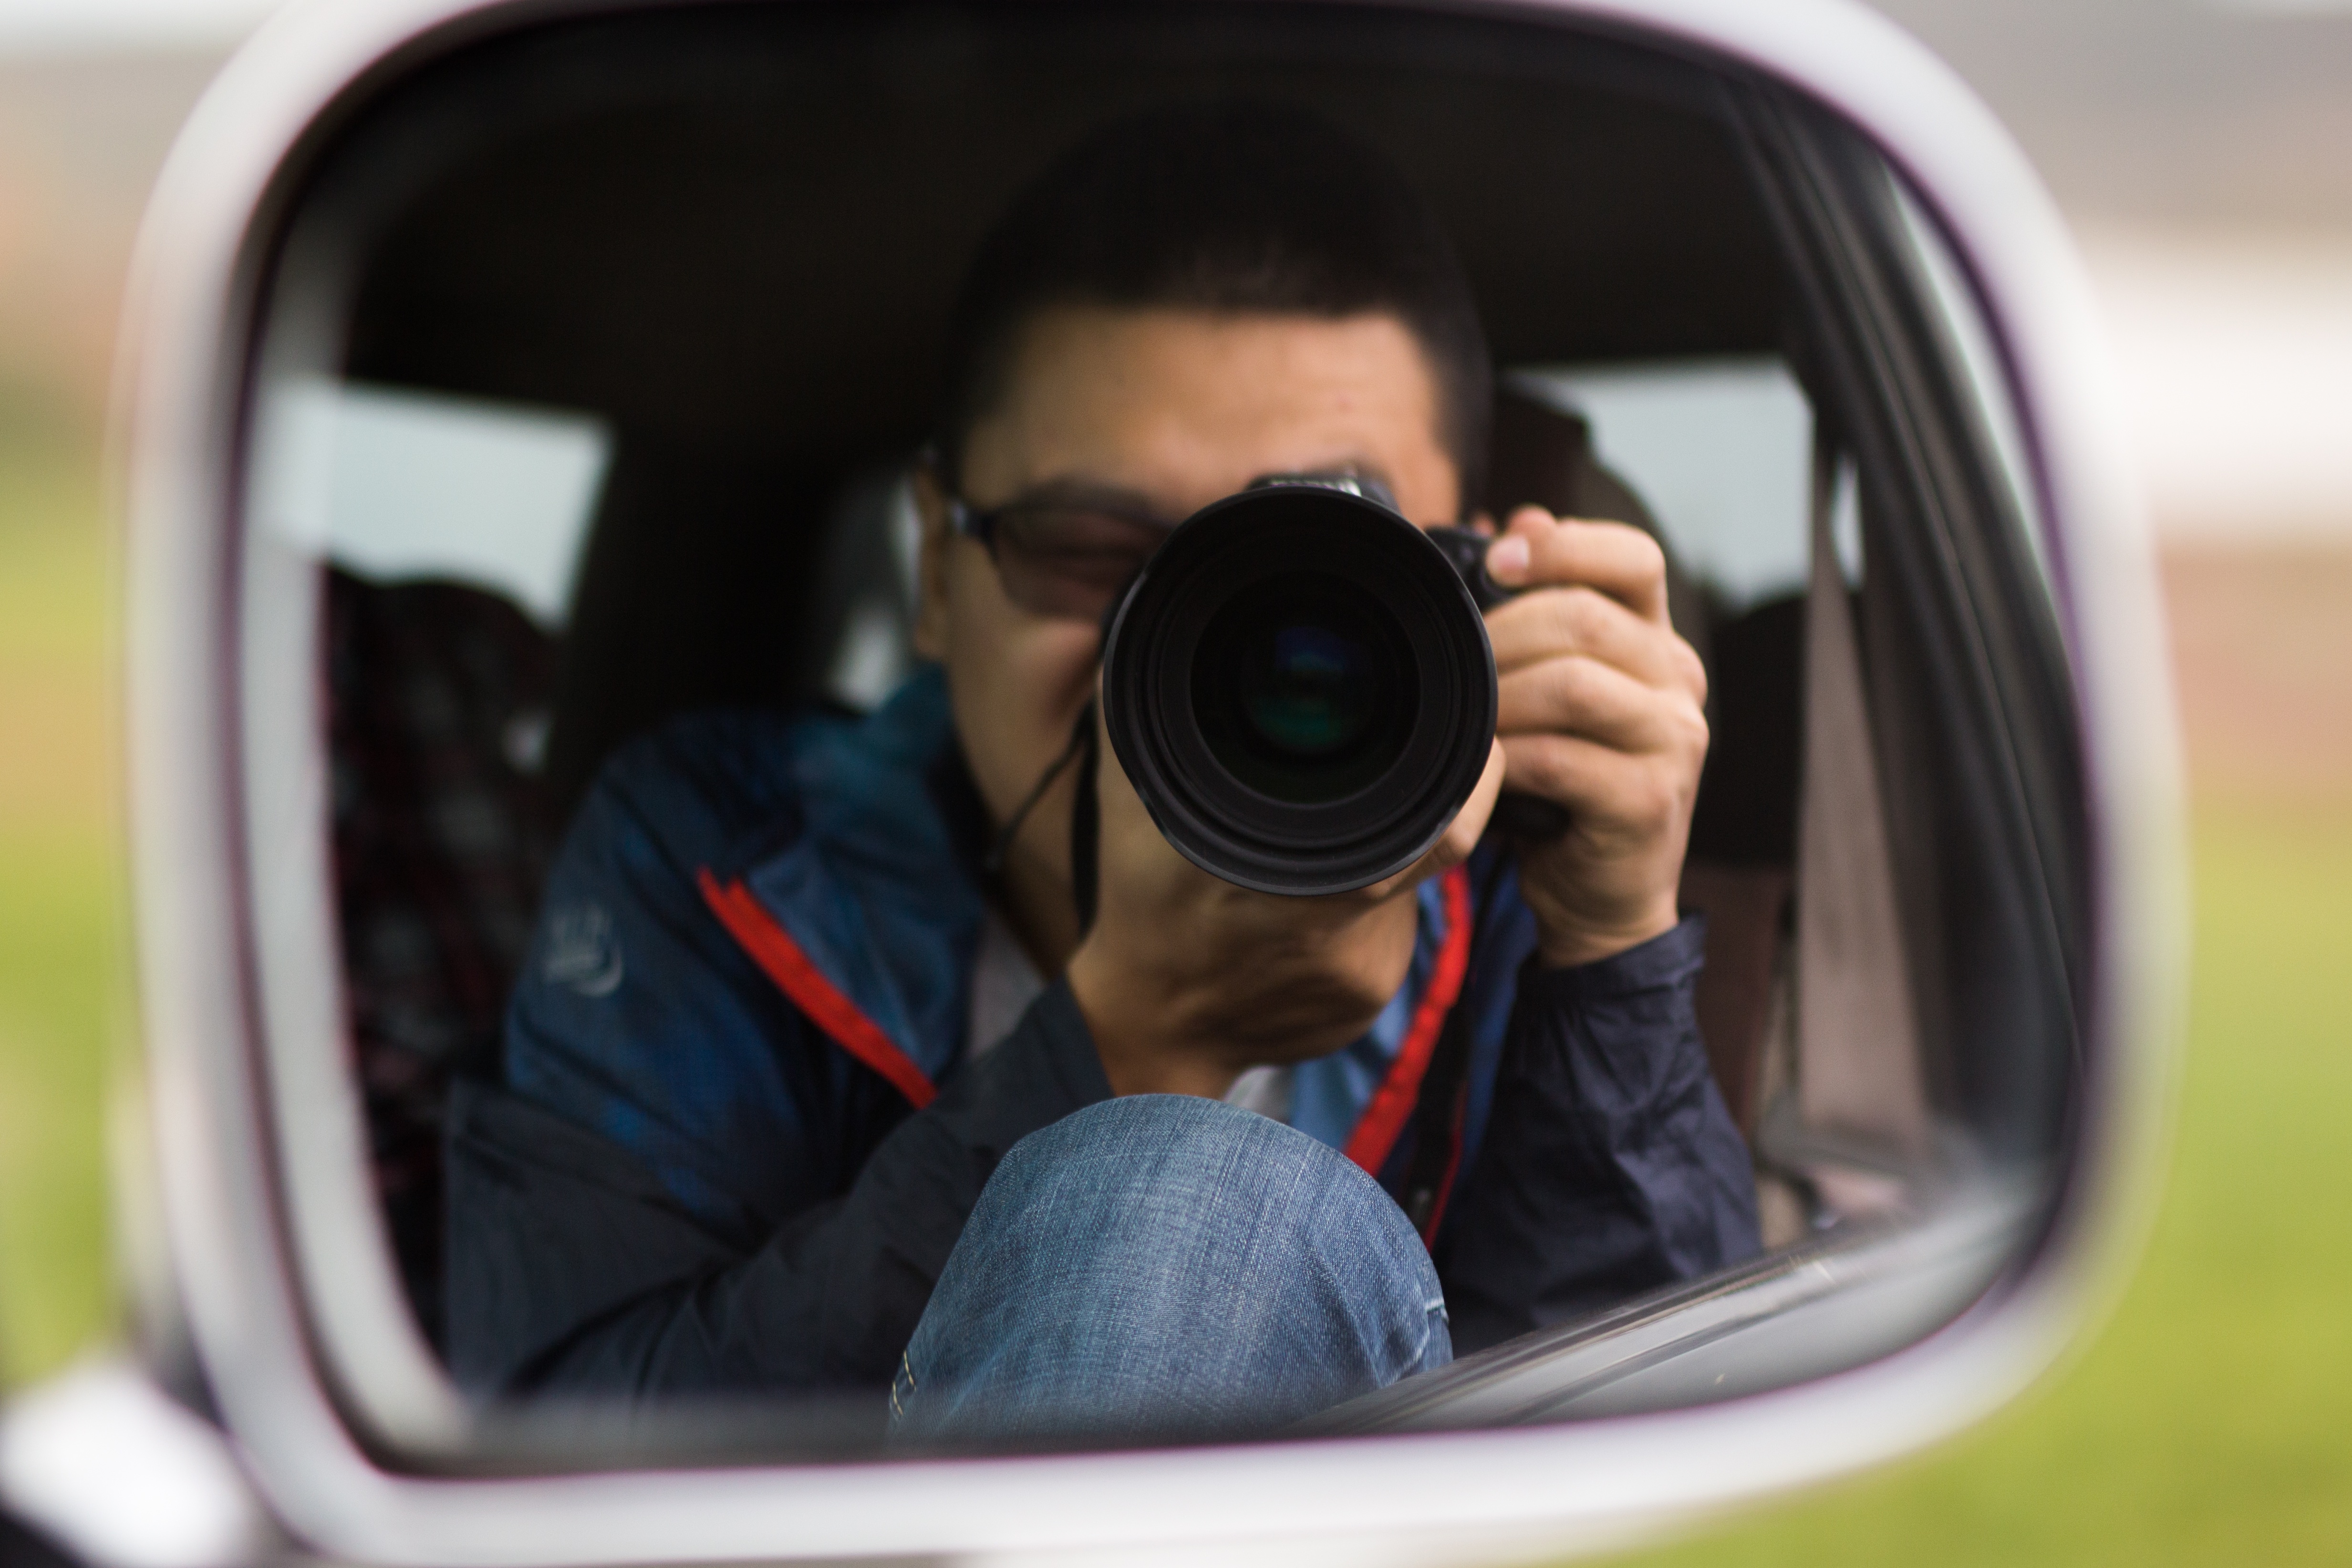
person, car, photography, driving, vehicle, reflex camera, digital camera, cool, sunglasses, glasses, eyewear, single lens reflex camera, vision care